Gabe Kapler

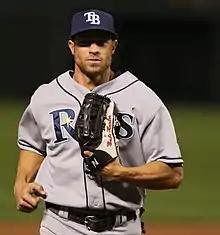
Kapler with the Tampa Bay Rays in 2009

On January 12, 2009, Kapler signed a one-year contract with the Tampa Bay Rays for $1,000,018. The extra $18 was chosen because it represented the symbol for "life" in Judaism.